Stapylton, Queensland

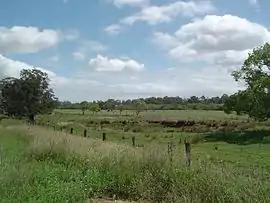
Paddocks along Bruckner Road, 2014

Stapylton is a mixed-use locality in the City of Gold Coast, Queensland, Australia.